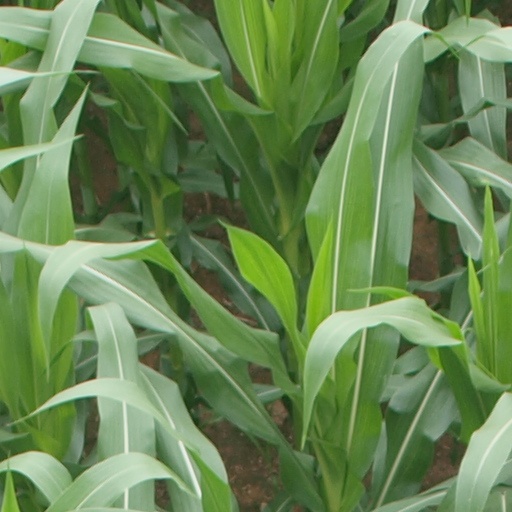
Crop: maize; corn